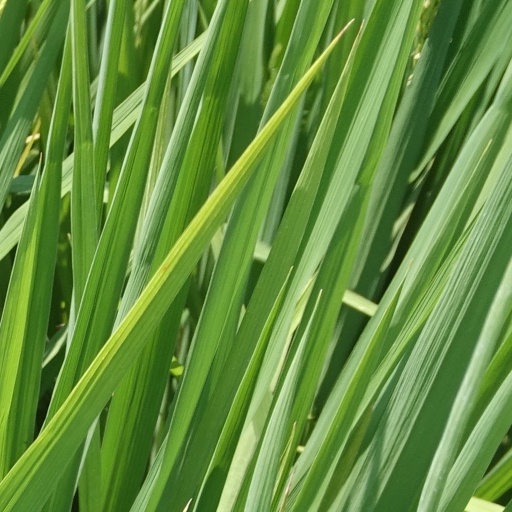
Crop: rice